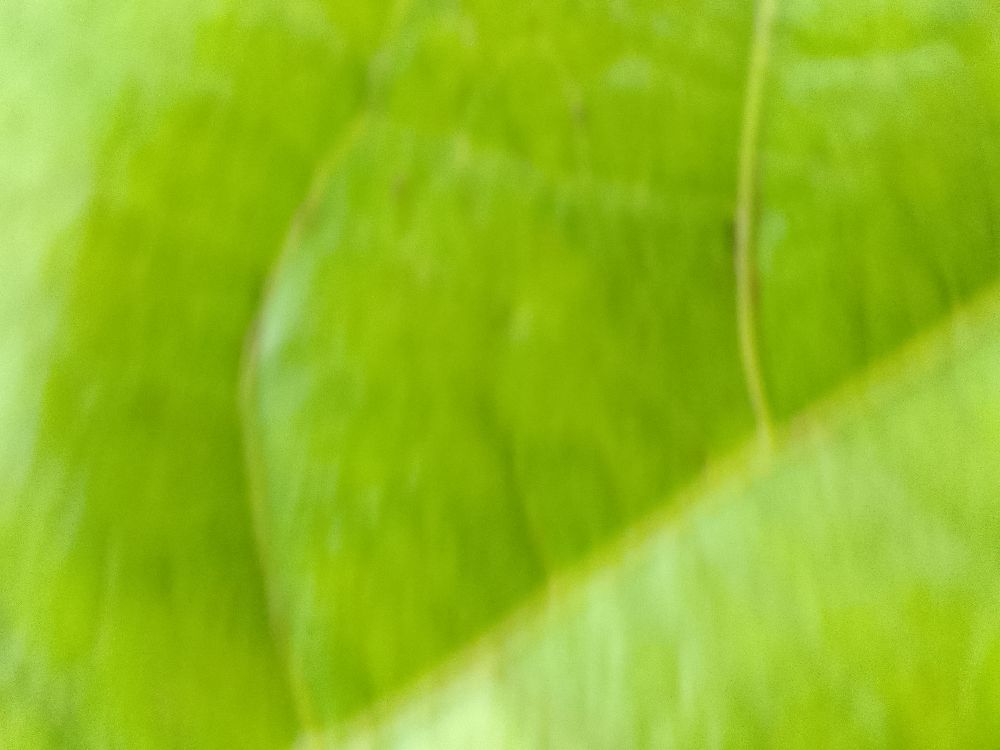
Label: healthy